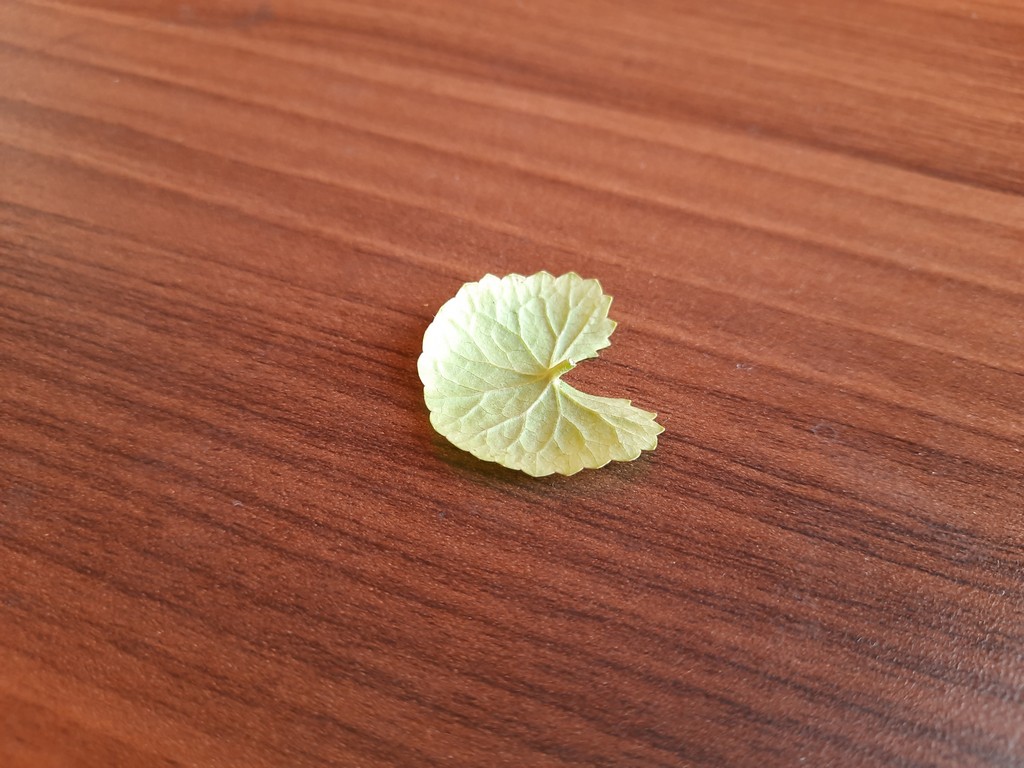
Label: Healthy